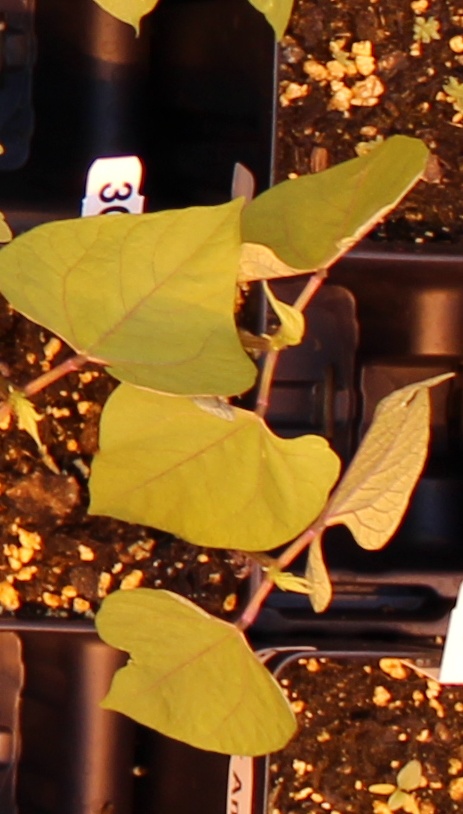
Label: Blackbean